Statue of Jackie Robinson (Jersey City)

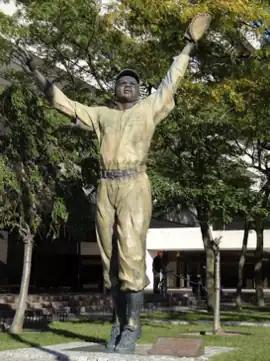

The Statue of Jackie Robinson in Jersey City, New Jersey is located at Journal Square at the entrance to the Journal Square Transportation Center.